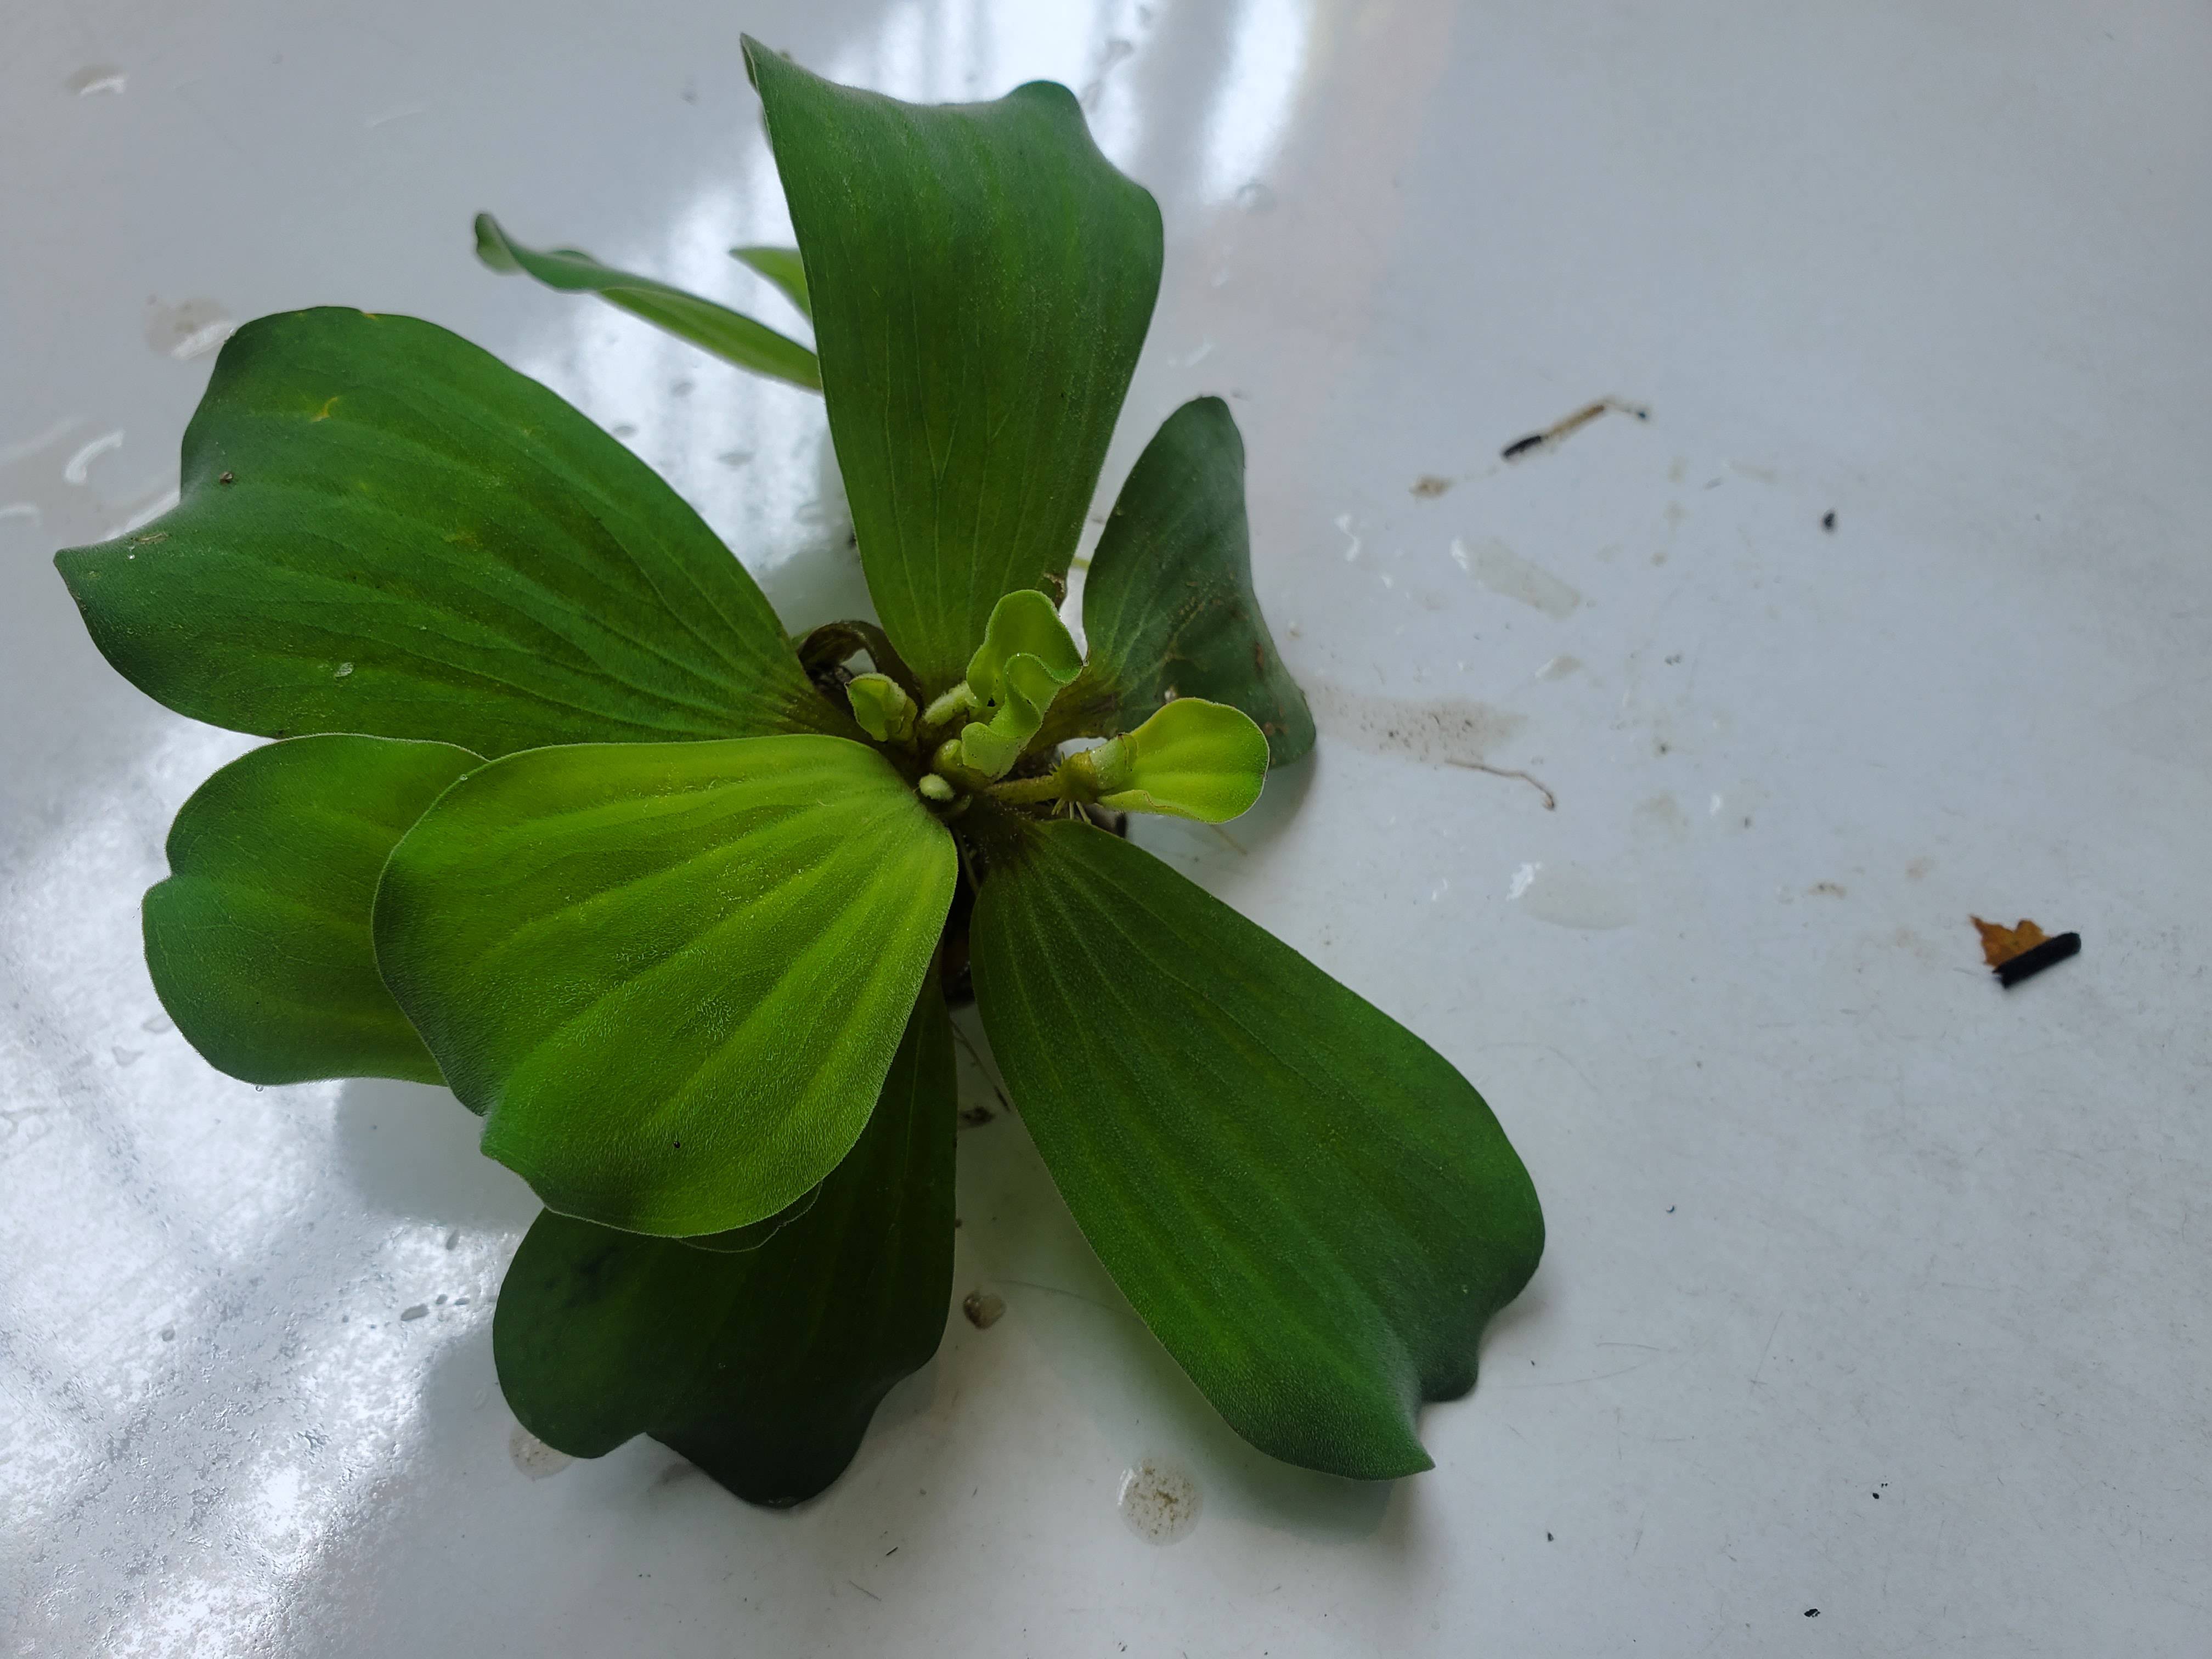
Species: Water Lettuce (Pistia stratiotes)